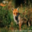
Label: fox